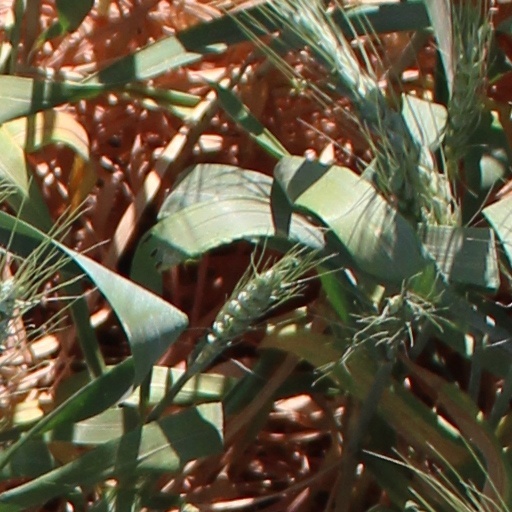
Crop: wheat